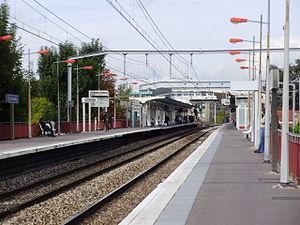
Gare de La Croix de Berny, à Antony, Hauts-de-Seine, France (vue en direction d'Aéroport CDG 2/Mitry - Claye depuis le sud du quai pour Saint-Rémy-lès-Chevreuse)
La gare de La Croix de Berny est une gare ferroviaire française de la ligne de Sceaux, située dans la commune d'Antony.